Bx12 bus

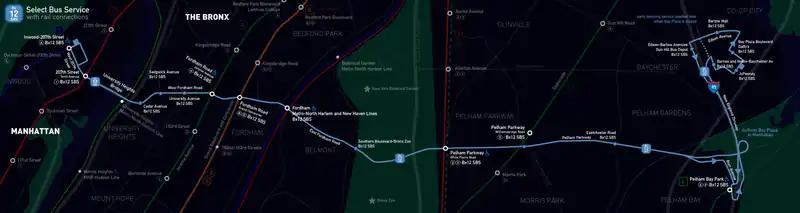
The Bx12 route (in light blue), as of Summer 2012

The Fordham Road/Pelham Parkway service began as a streetcar line operated by the Union Railway Company, a subsidiary of the Third Avenue Railway, and was the last Union Railway franchise to be constructed. In February 1903, the company announced plans to construct a two-track line along Pelham Avenue (the former name of Fordham Road and Pelham Parkway) between Bronx Park and Pelham Bay Park, running through largely undeveloped land and parkland. Called the Pelham Avenue Line, its western terminus would be at Third Avenue in modern Fordham Plaza, at the Fordham station of the then-New York Central Railroad (now the Metro-North Railroad Harlem Line) and the entrance of what was then St. John's College (now Fordham University's Rose Hill campus). Its eastern end would be at the Pelham Bridge in Pelham Bay.